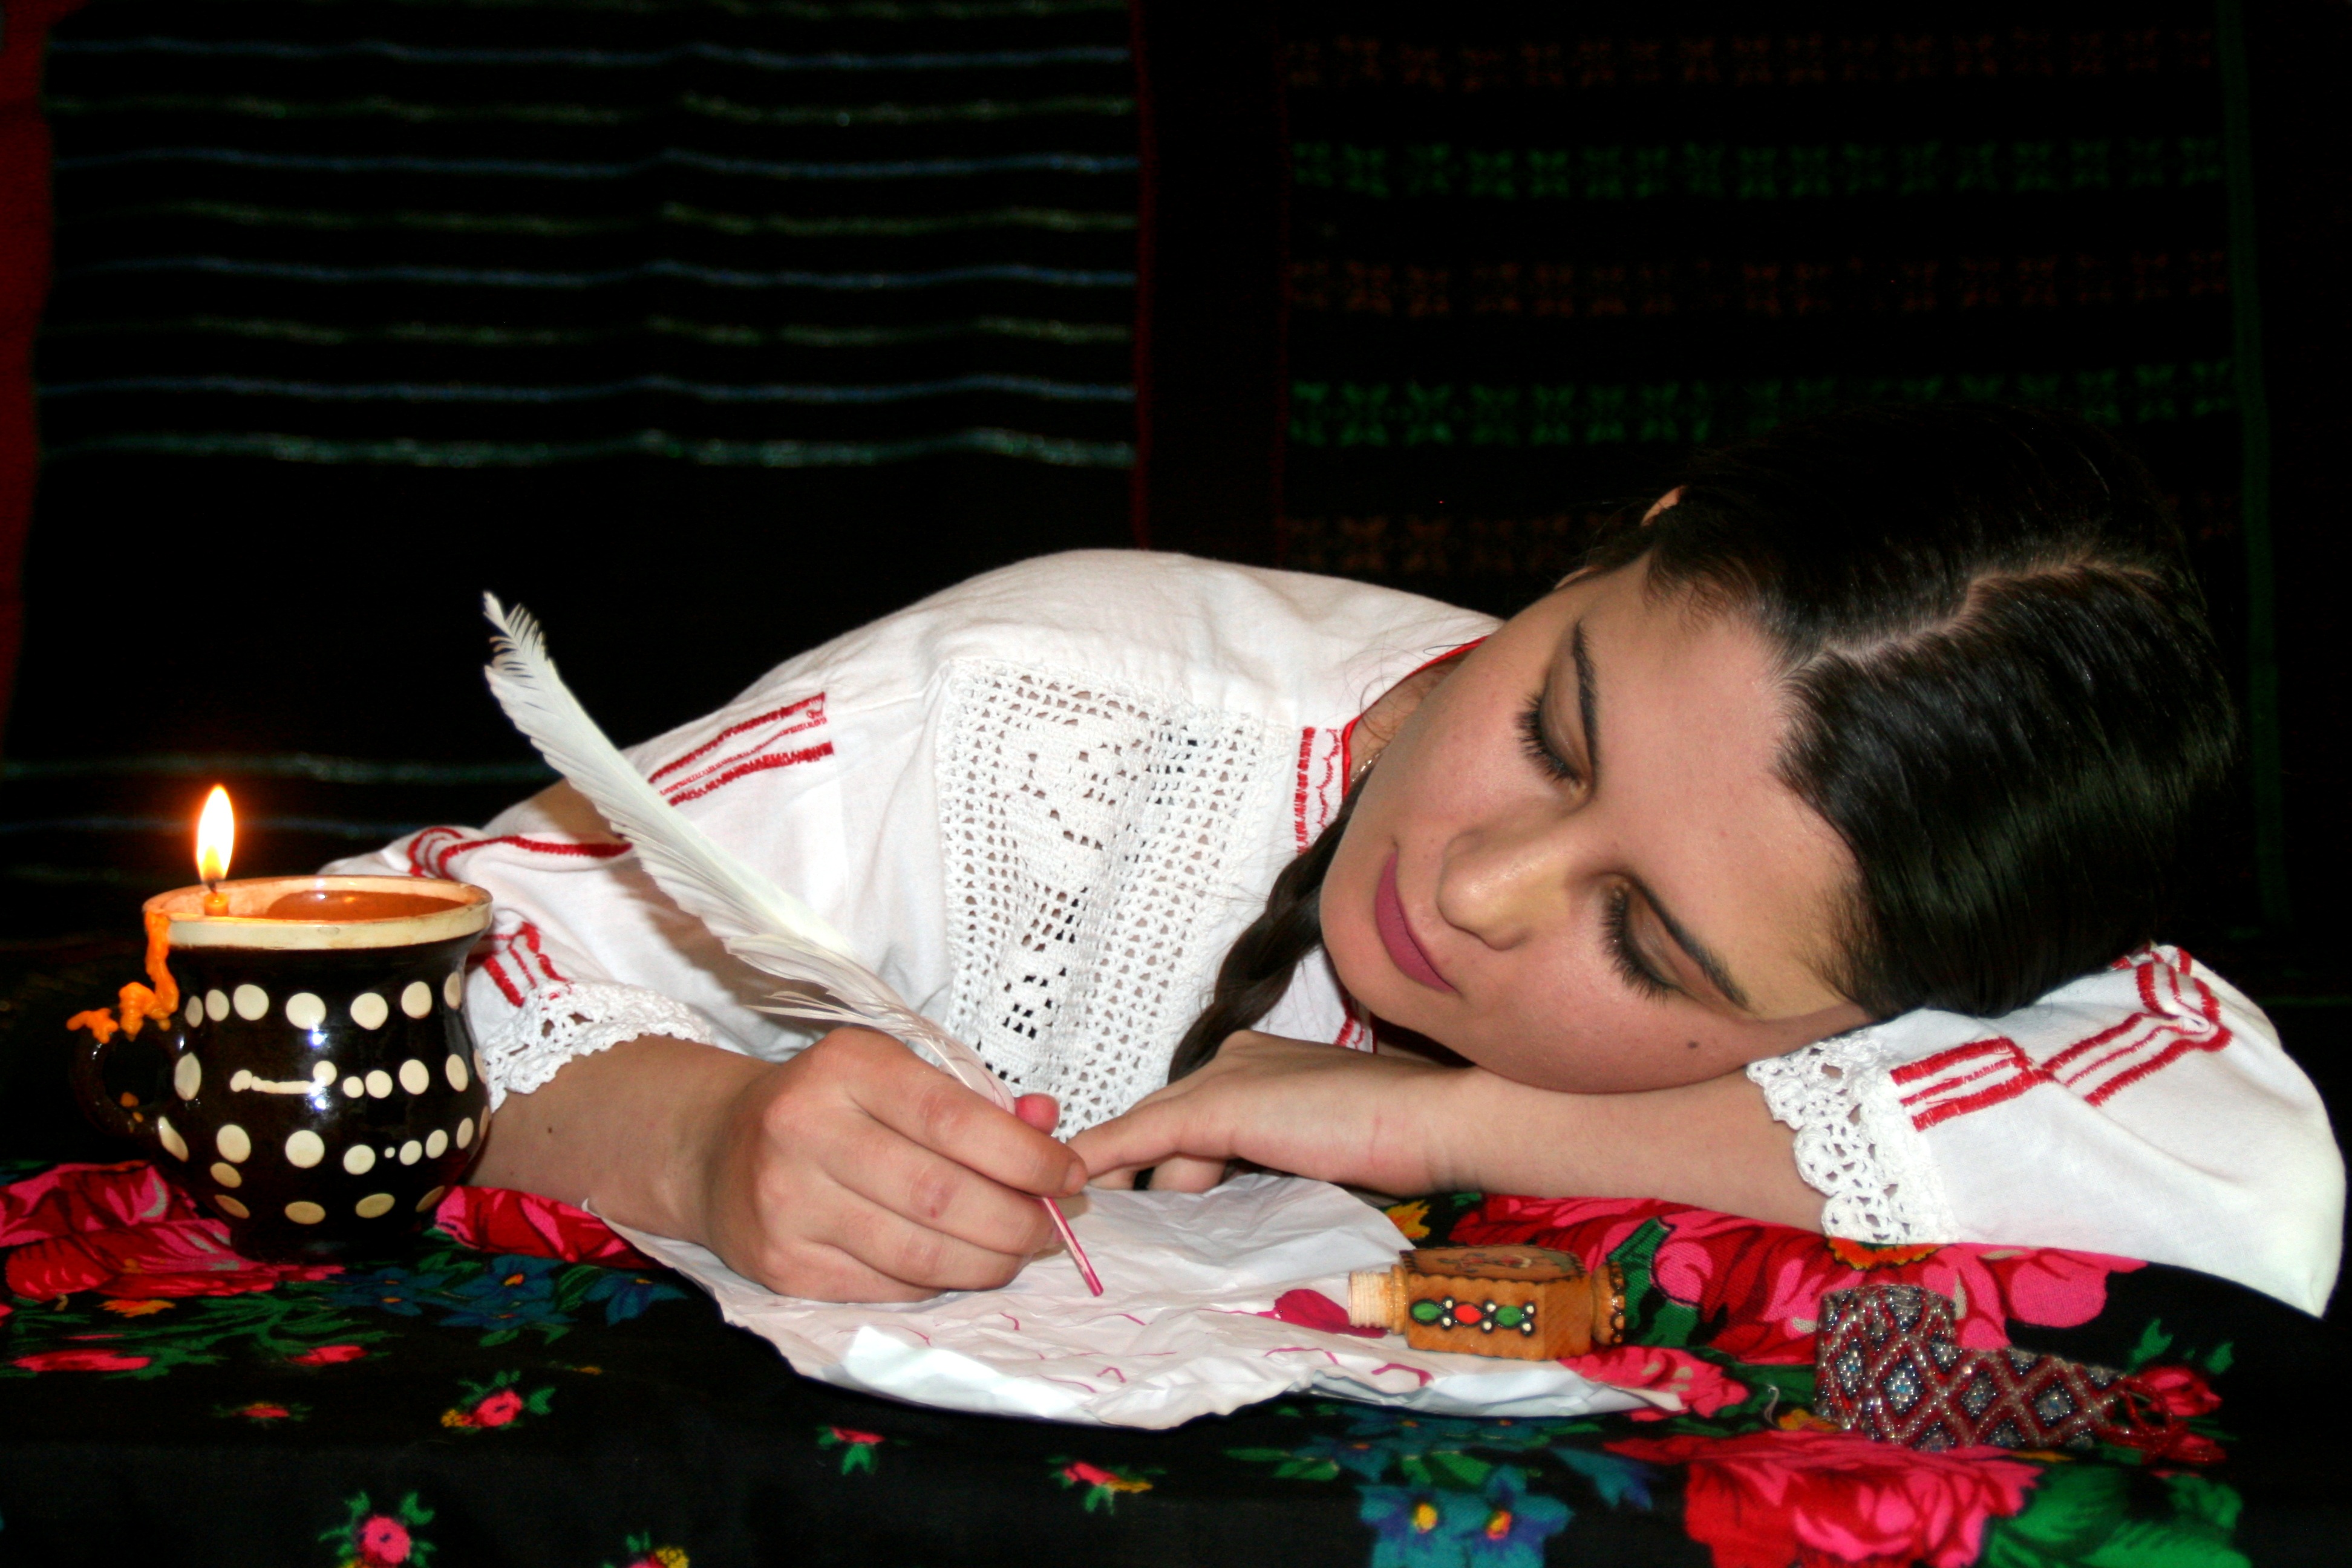
person, girl, candle, christmas, t, fatigue, traditional, written, human action